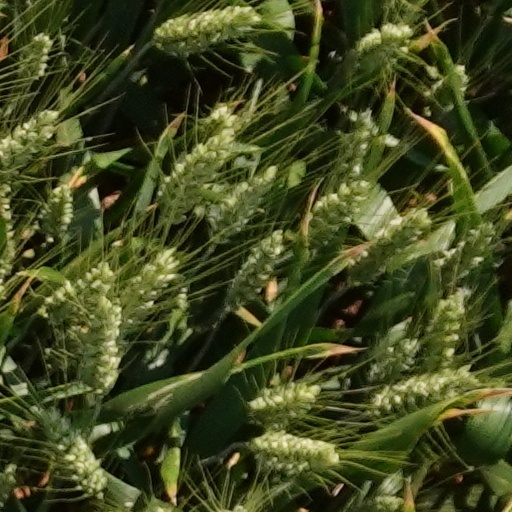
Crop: wheat